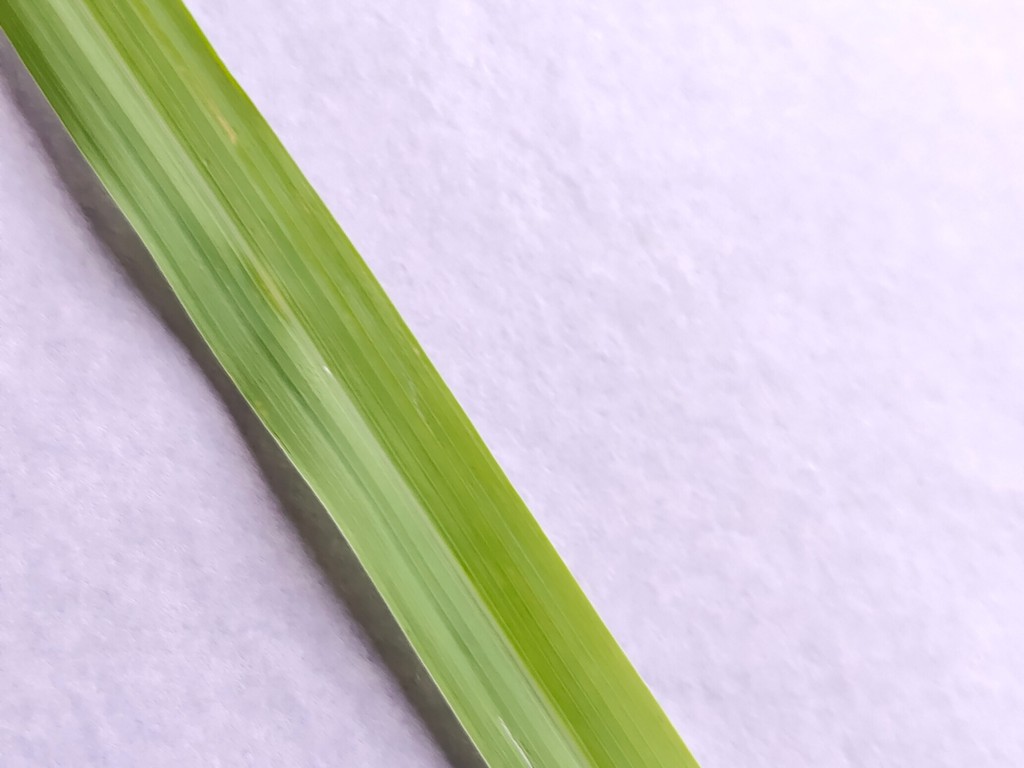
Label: Healthy